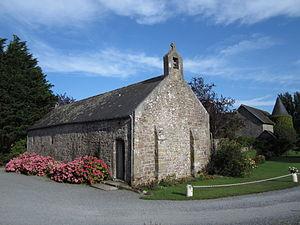
Chapelle des marins du manoir de Gonneville à fr:Blainville-sur-mer This building is indexed in the Base Mérimée, a database of architectural heritage maintained by the French Ministry of Culture,
Une chapelle des Marins est une chapelle généralement située sur la côte, dédiée aux personnes péries en mer et souvent placée sous le patronage de Notre-Dame, parfois sous le vocable de Notre-Dame-des-Flots.
Cet article recense les monuments historiques situés dans l'arrondissement de Coutances, dans le département de la Manche.
Le manoir de Gonneville est un manoir, du XVᵉ siècle, qui se dresse sur la commune de Blainville-sur-Mer dans le département de la Manche en région Normandie.